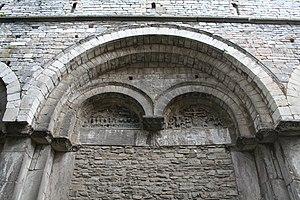
Saint-Pons-de-Thomières (Hérault)- cathédrale - portail - à gauche